Climate change in Vietnam

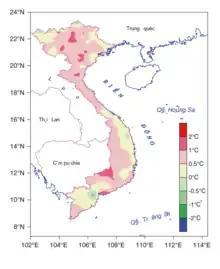
Change in annual average temperature (°C) during the last 52 years in Vietnam [source MONRE (2012a, b)

Vietnam is among the most affected countries by global climate change. A large number of studies show that Vietnam is experiencing climate change and will be severely negatively affected in coming decades. These negative effects include sea level rise, salinity intrusion and other hydrological problems like floods, river mouth evolution and sedimentation. Natural hazards such as cold waves, storm surges will increase in frequency, with negative effects on the country's development, infrastructure and economy.